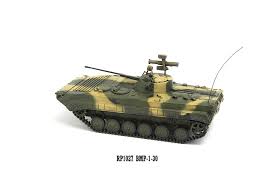
Label: BMP-1